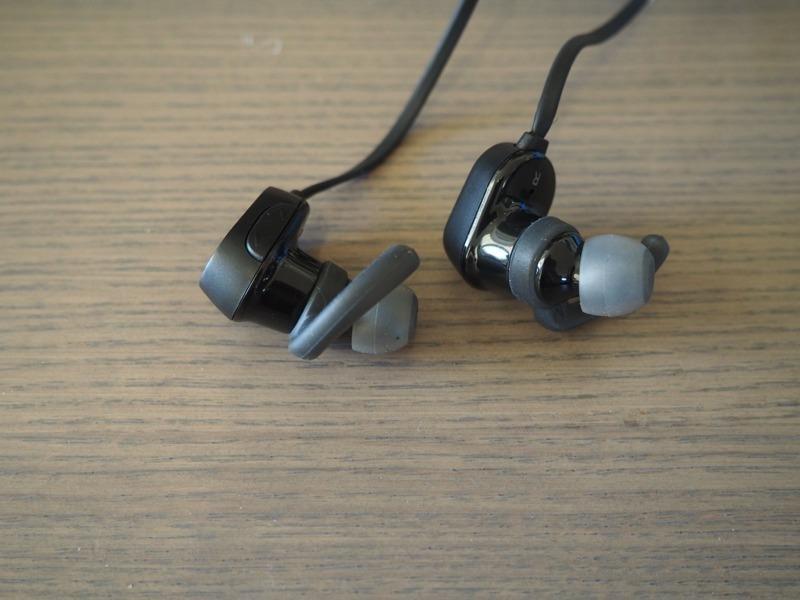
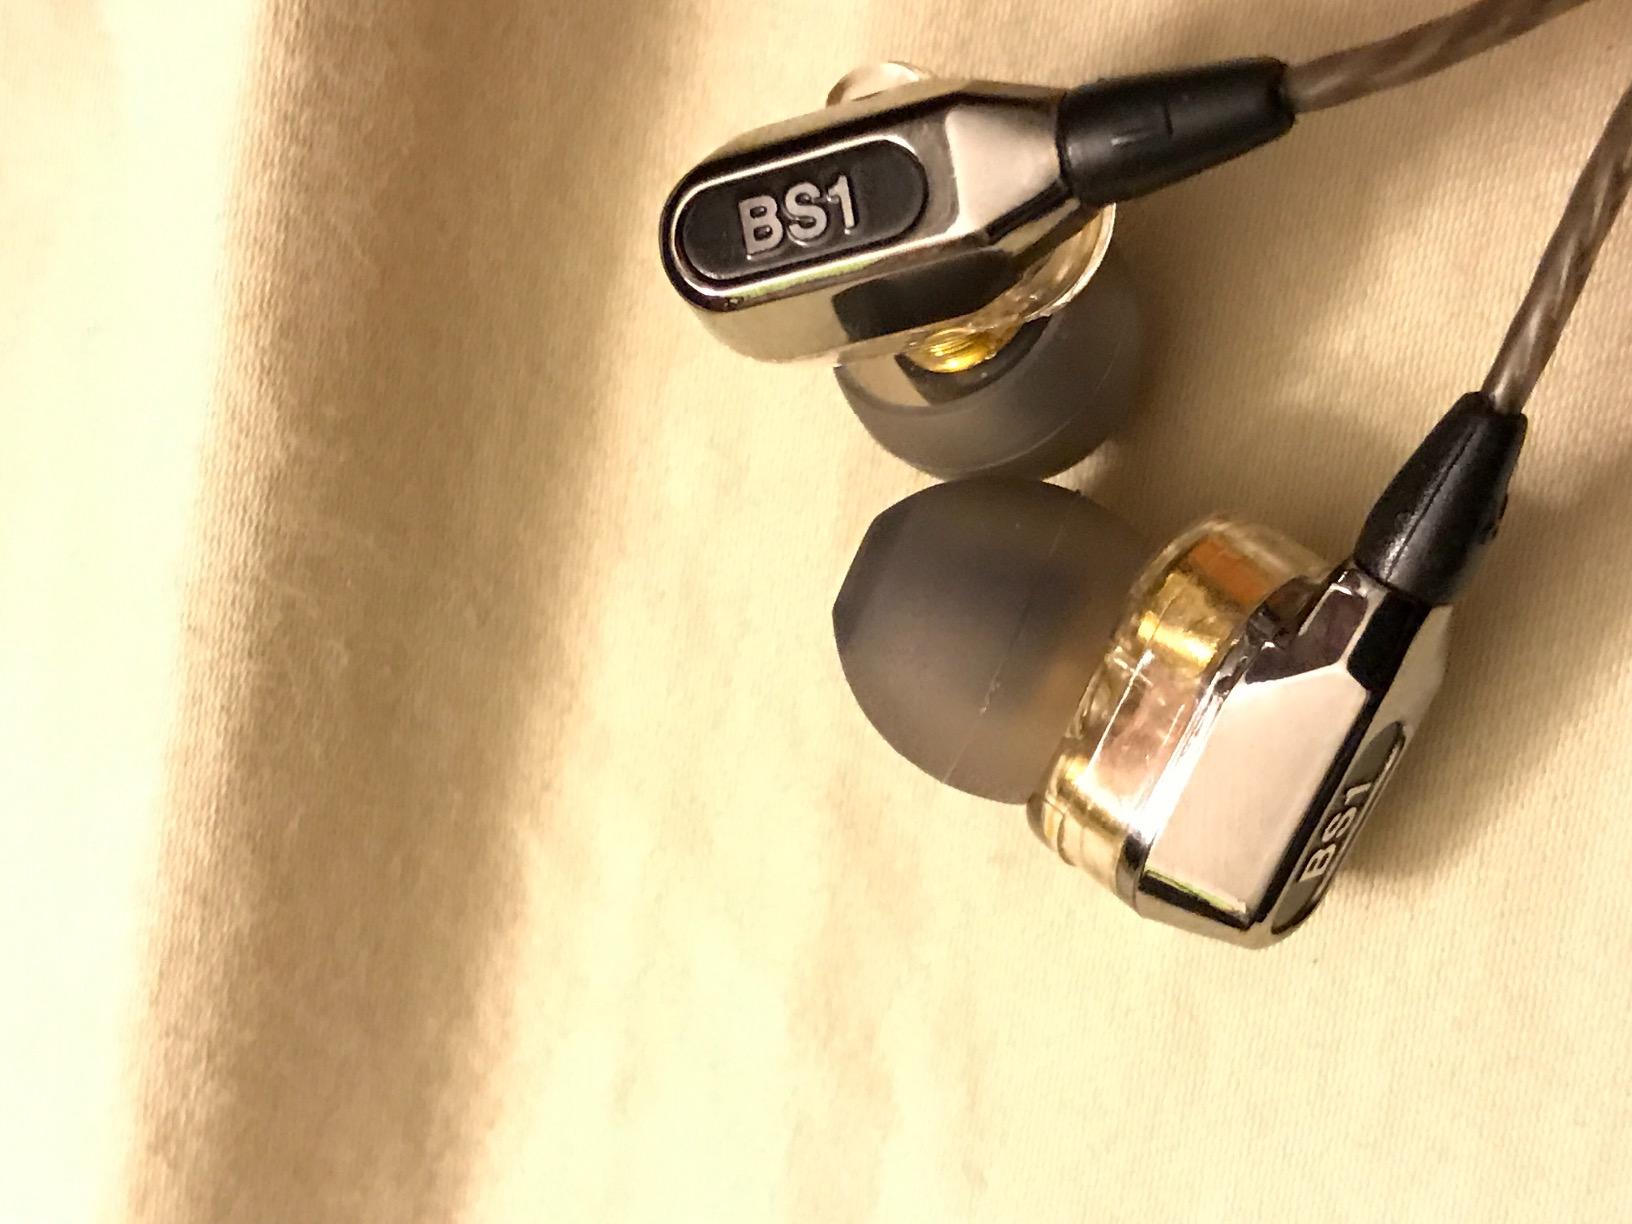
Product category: headphones
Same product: no